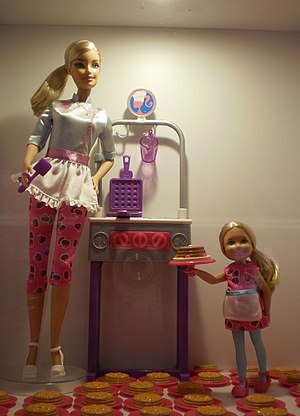
Barbiedukke
Barbie i køkkenet.
En Barbiedukke er en dukke fremstillet af firmaet Mattel.